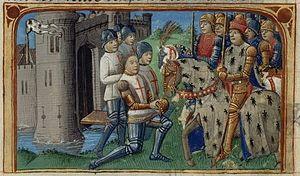
Le siège de Fougères se déroula lors de la guerre de Cent Ans. La ville, prise par surprise par les Anglais, fut ensuite assiégée par les troupes du duc de Bretagne en 1449. Cette bataille mit fin à la trêve entre la France et l'Angleterre qui durait depuis quatre ans.